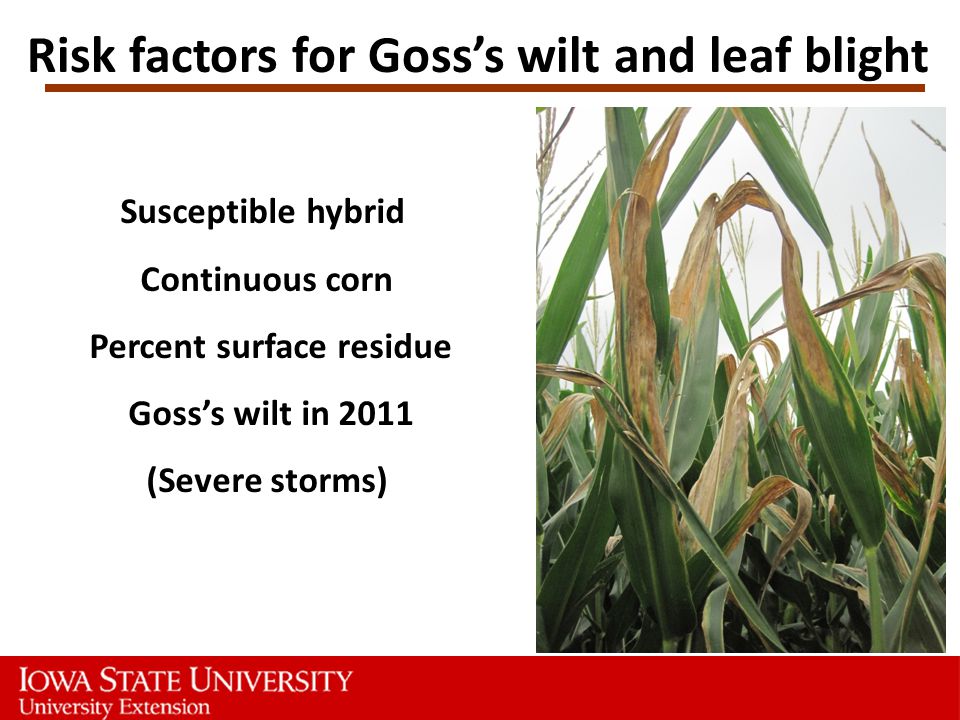
Labels: Corn leaf blight, Corn leaf blight, Corn leaf blight, Corn leaf blight, Corn leaf blight